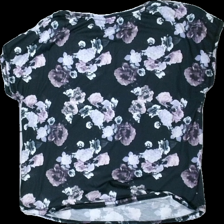
View: back
Type: T-shirt
Category: Unisex
Brand: Not in the list
Brand text on label: MLY
Colors: Black, White, Purple, Multicolor
Material: 100% polyester
Pattern: Floral print
Cut: Regular, C-collar
Size: L
Season: All
Price range: <50
Recommended usage: Recycle
Comment: washed out